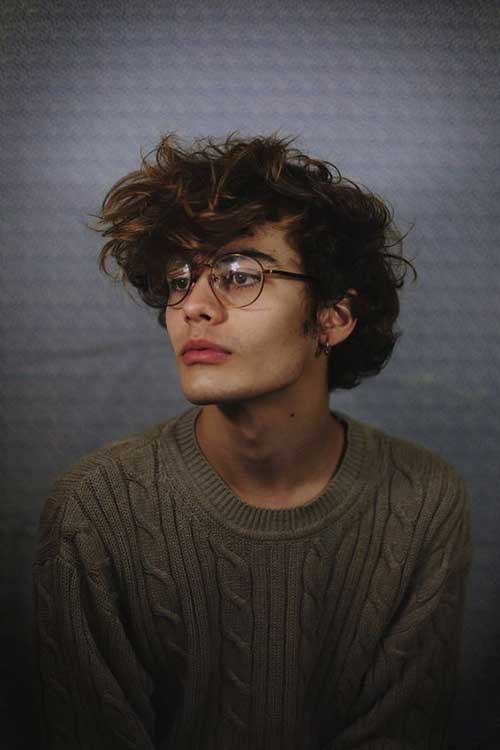
Gender: men